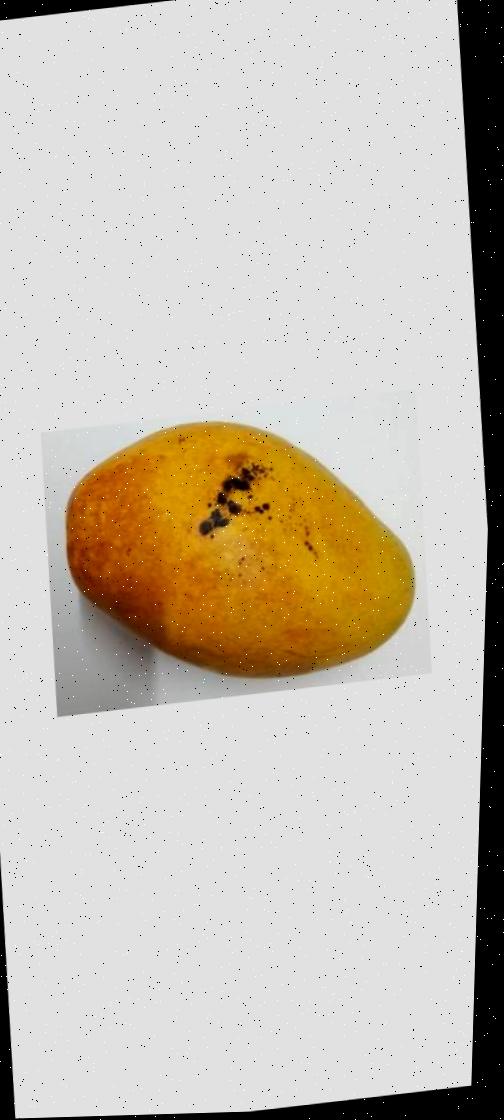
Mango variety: Bari-11